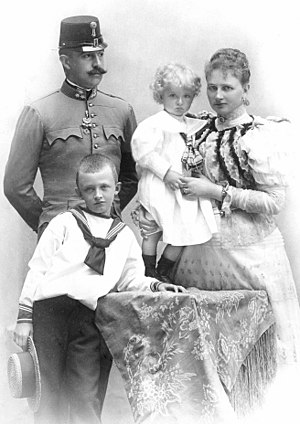
Maximilian Eugen af Østrig / Biografi
Ærkehertug Maximilian Eugen med sine forældre og storebror ca. 1897.
Ærkehertug Maximilian Eugen af Østrig var en yngre bror til den sidste østrig-ungarske kejser Karl 1.